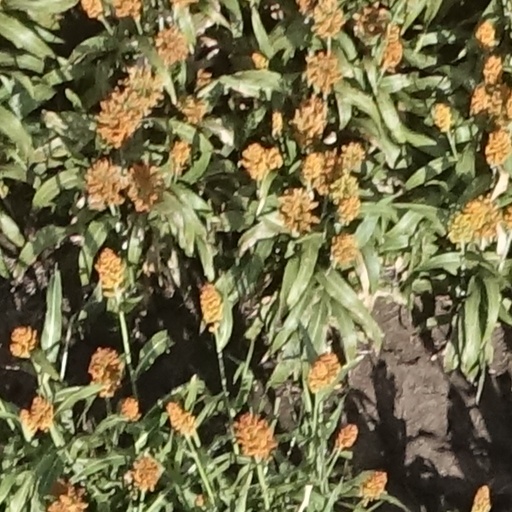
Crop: sorghum